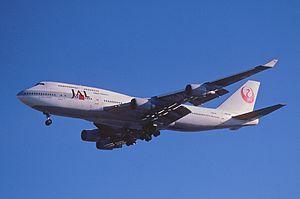
Japan Airlines Co., Ltd. est la compagnie aérienne nationale japonaise. Elle exploite des vols internationaux et intérieurs sur quatre continents, depuis ses nombreux hubs à l'aéroport international de Narita, l'aéroport international de Tokyo-Haneda, l'aéroport international du Chūbu et l'aéroport international du Kansai.